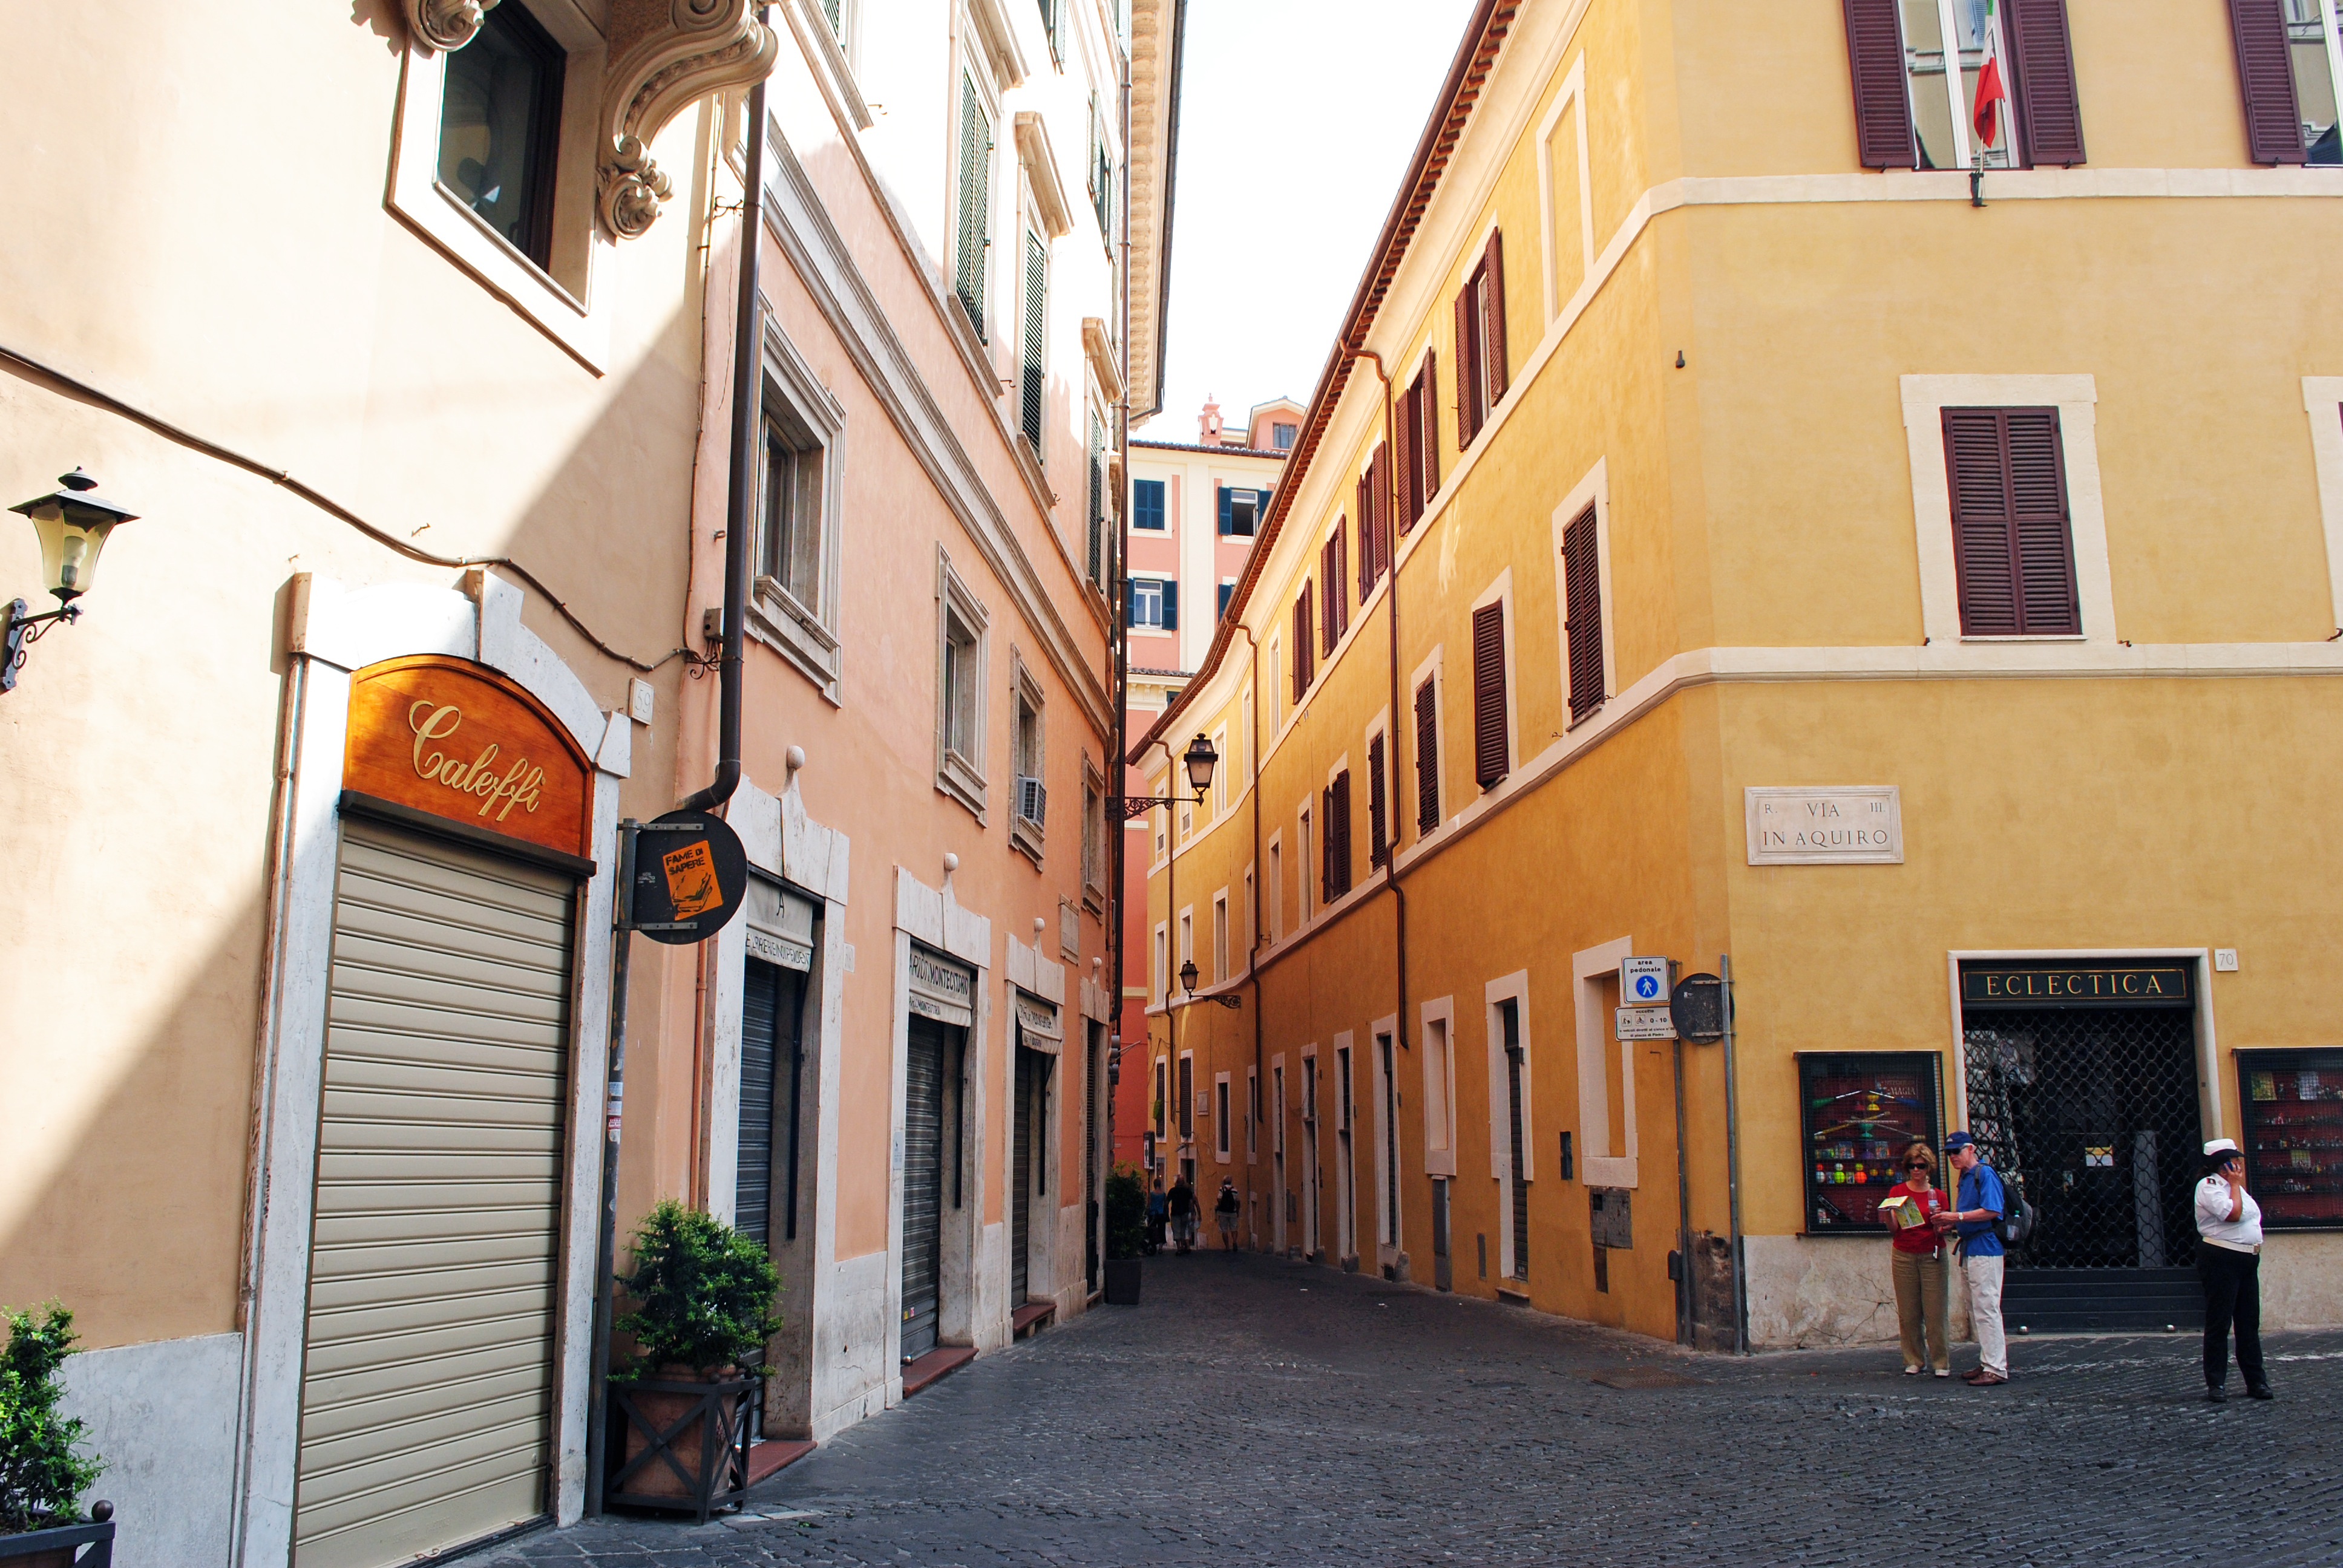
architecture, road, street, house, town, building, restaurant, alley, downtown, italy, facade, apartment, rome, infrastructure, neighbourhood, at home, urban area, residential area, human settlement